Hirofumi Kojima

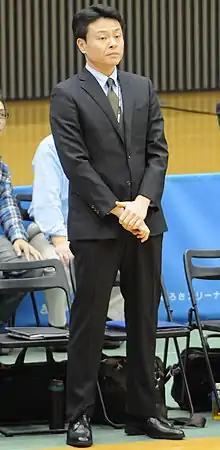
Kojima in 2010

is a Japanese basketball coach. He was the assistant coach of the Japan women's national basketball team from 1998 to 2000 and 2012.